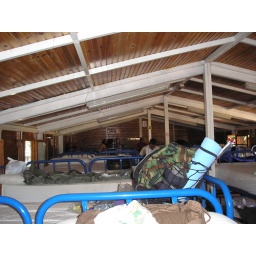
Accommodation in a 100+ bedroom with 3 loos and 3 showers (cold water only)